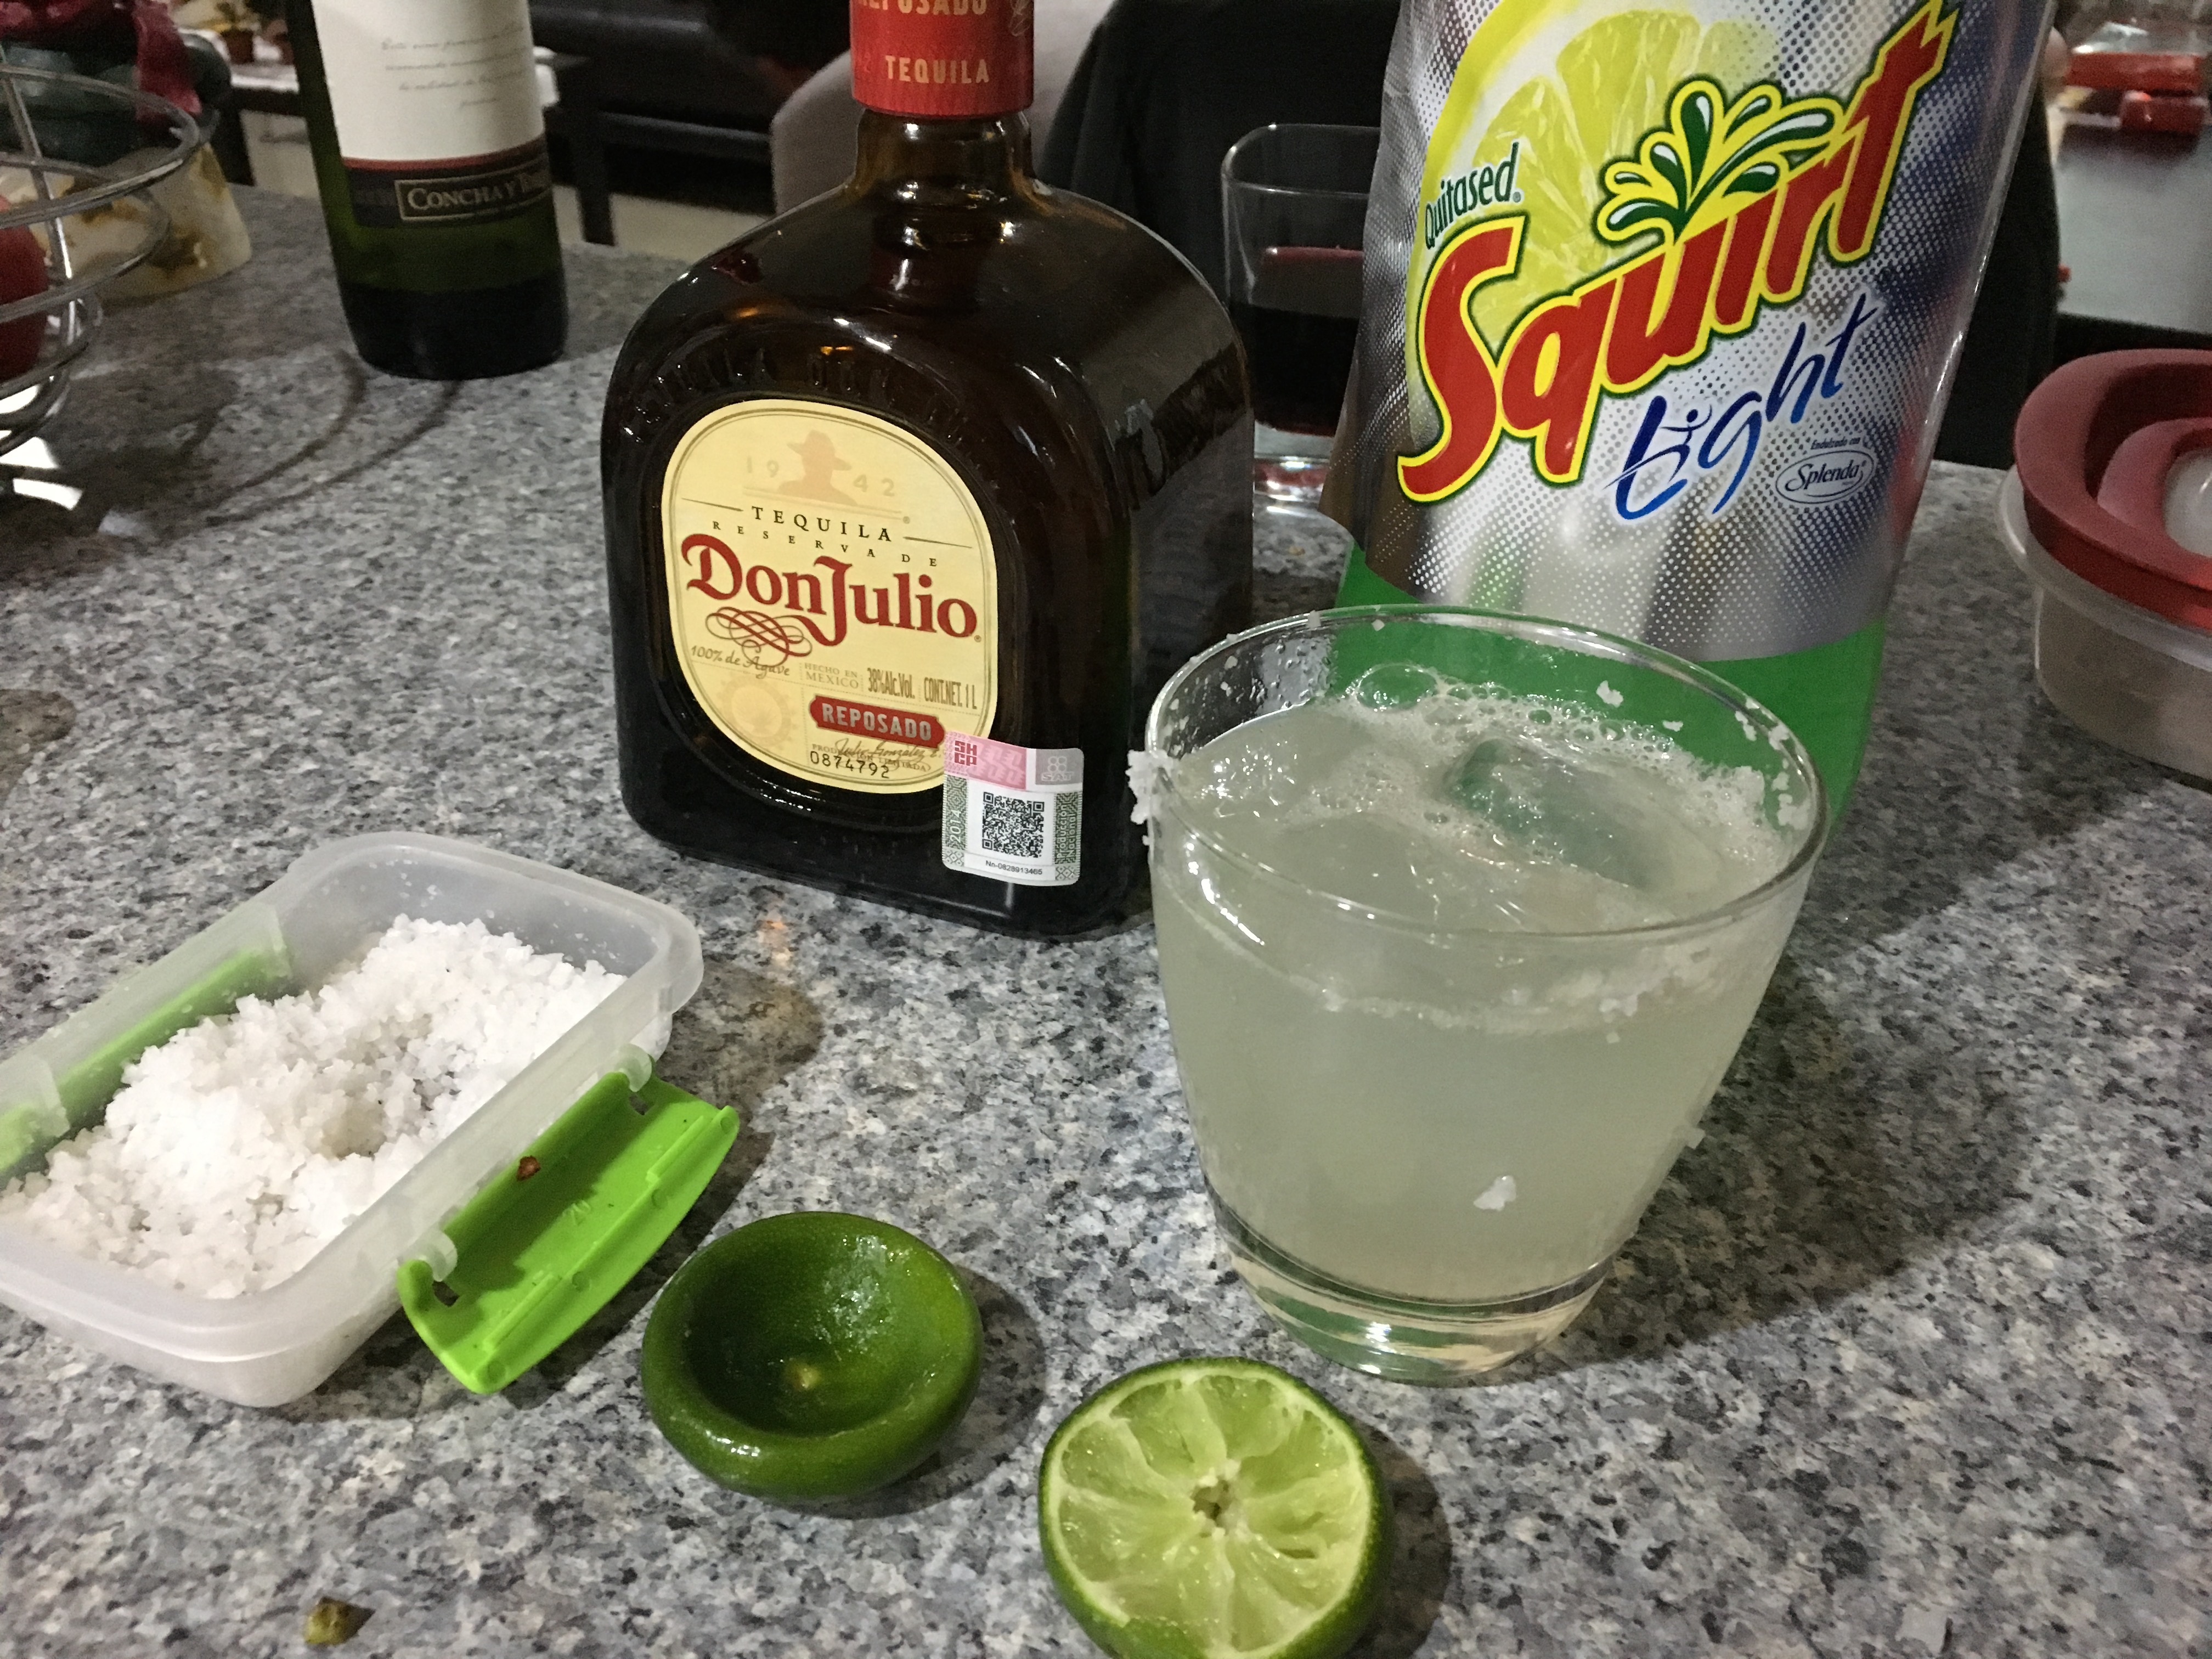
food, produce, drink, cocktail, mojito, liqueur, alcoholic beverage, distilled beverage